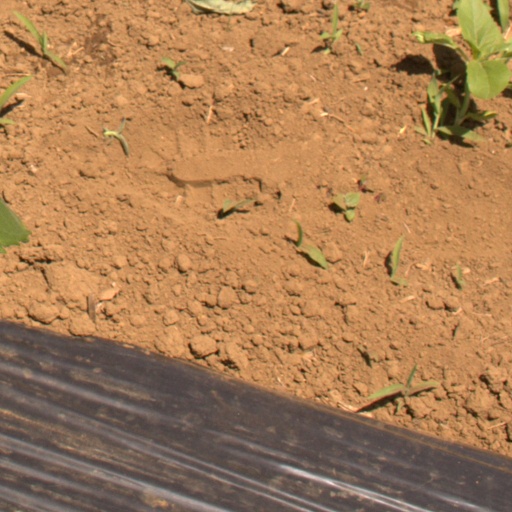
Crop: Jerusalem artichoke